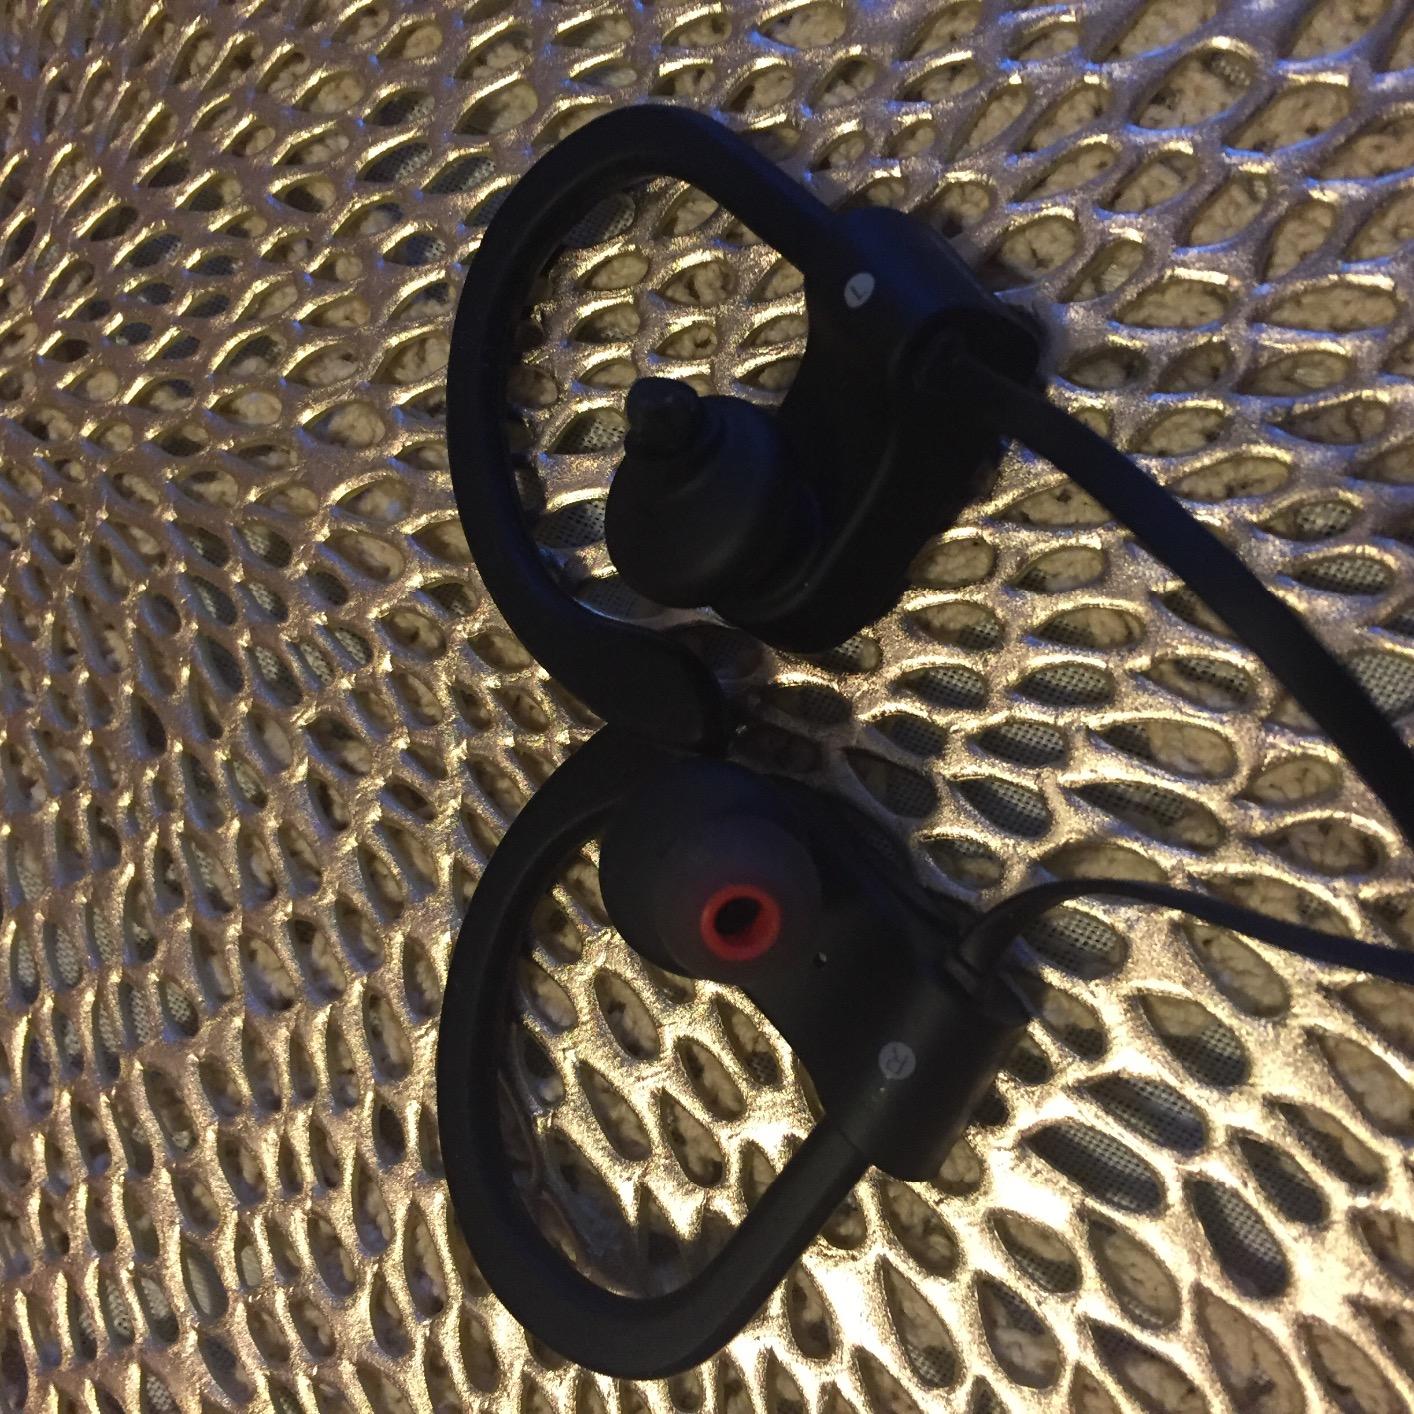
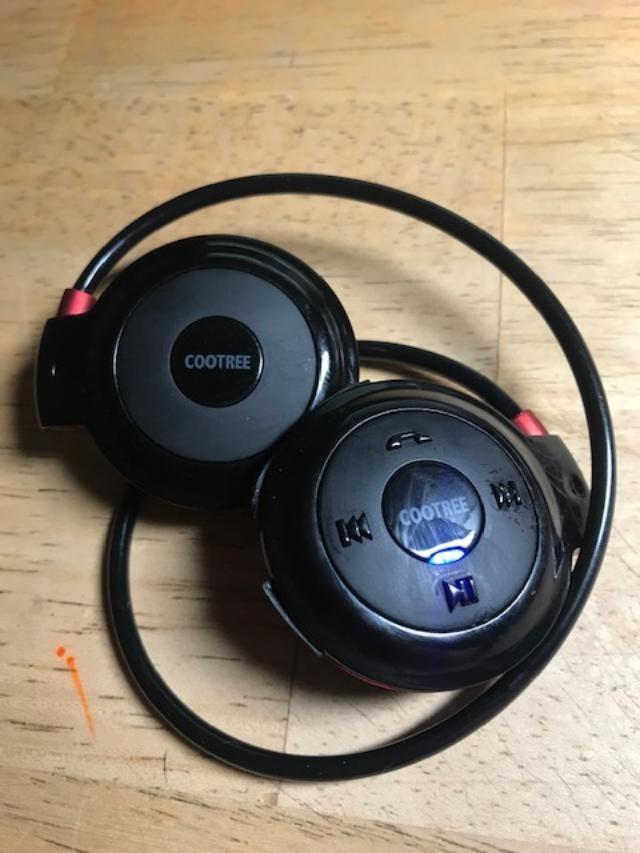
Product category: headphones
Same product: no